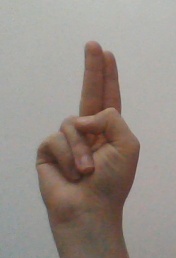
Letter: taa